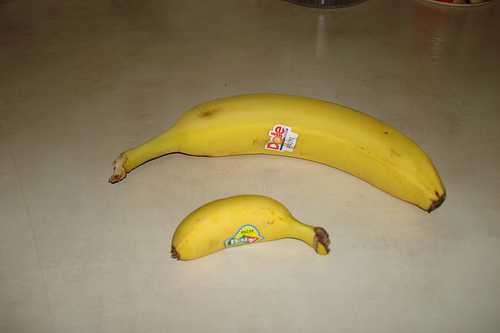
Label: Banana